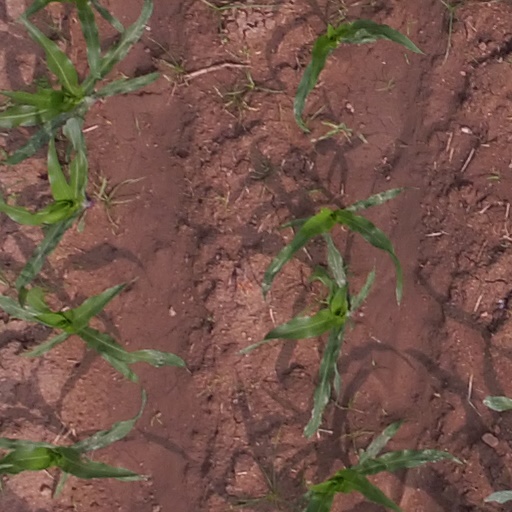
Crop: maize; corn